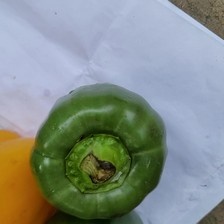
Label: capsicum